Brandon Decker

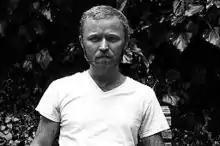
Brandon Decker July 8, 2010

Brandon Cameron Parks-Decker aka "decker." (born May 11, 1980) is an American singer-songwriter based out of Sedona, AZ. He performs and releases albums under the moniker decker. Decker has released 7 albums while consistently touring substantially across the United States. While performing tour stops at traditional music venues, decker. gained notoriety for almost daily impromptu street performances he and his band gave during the course of a 99-show tour for his 2010 release, "Long as the Night".